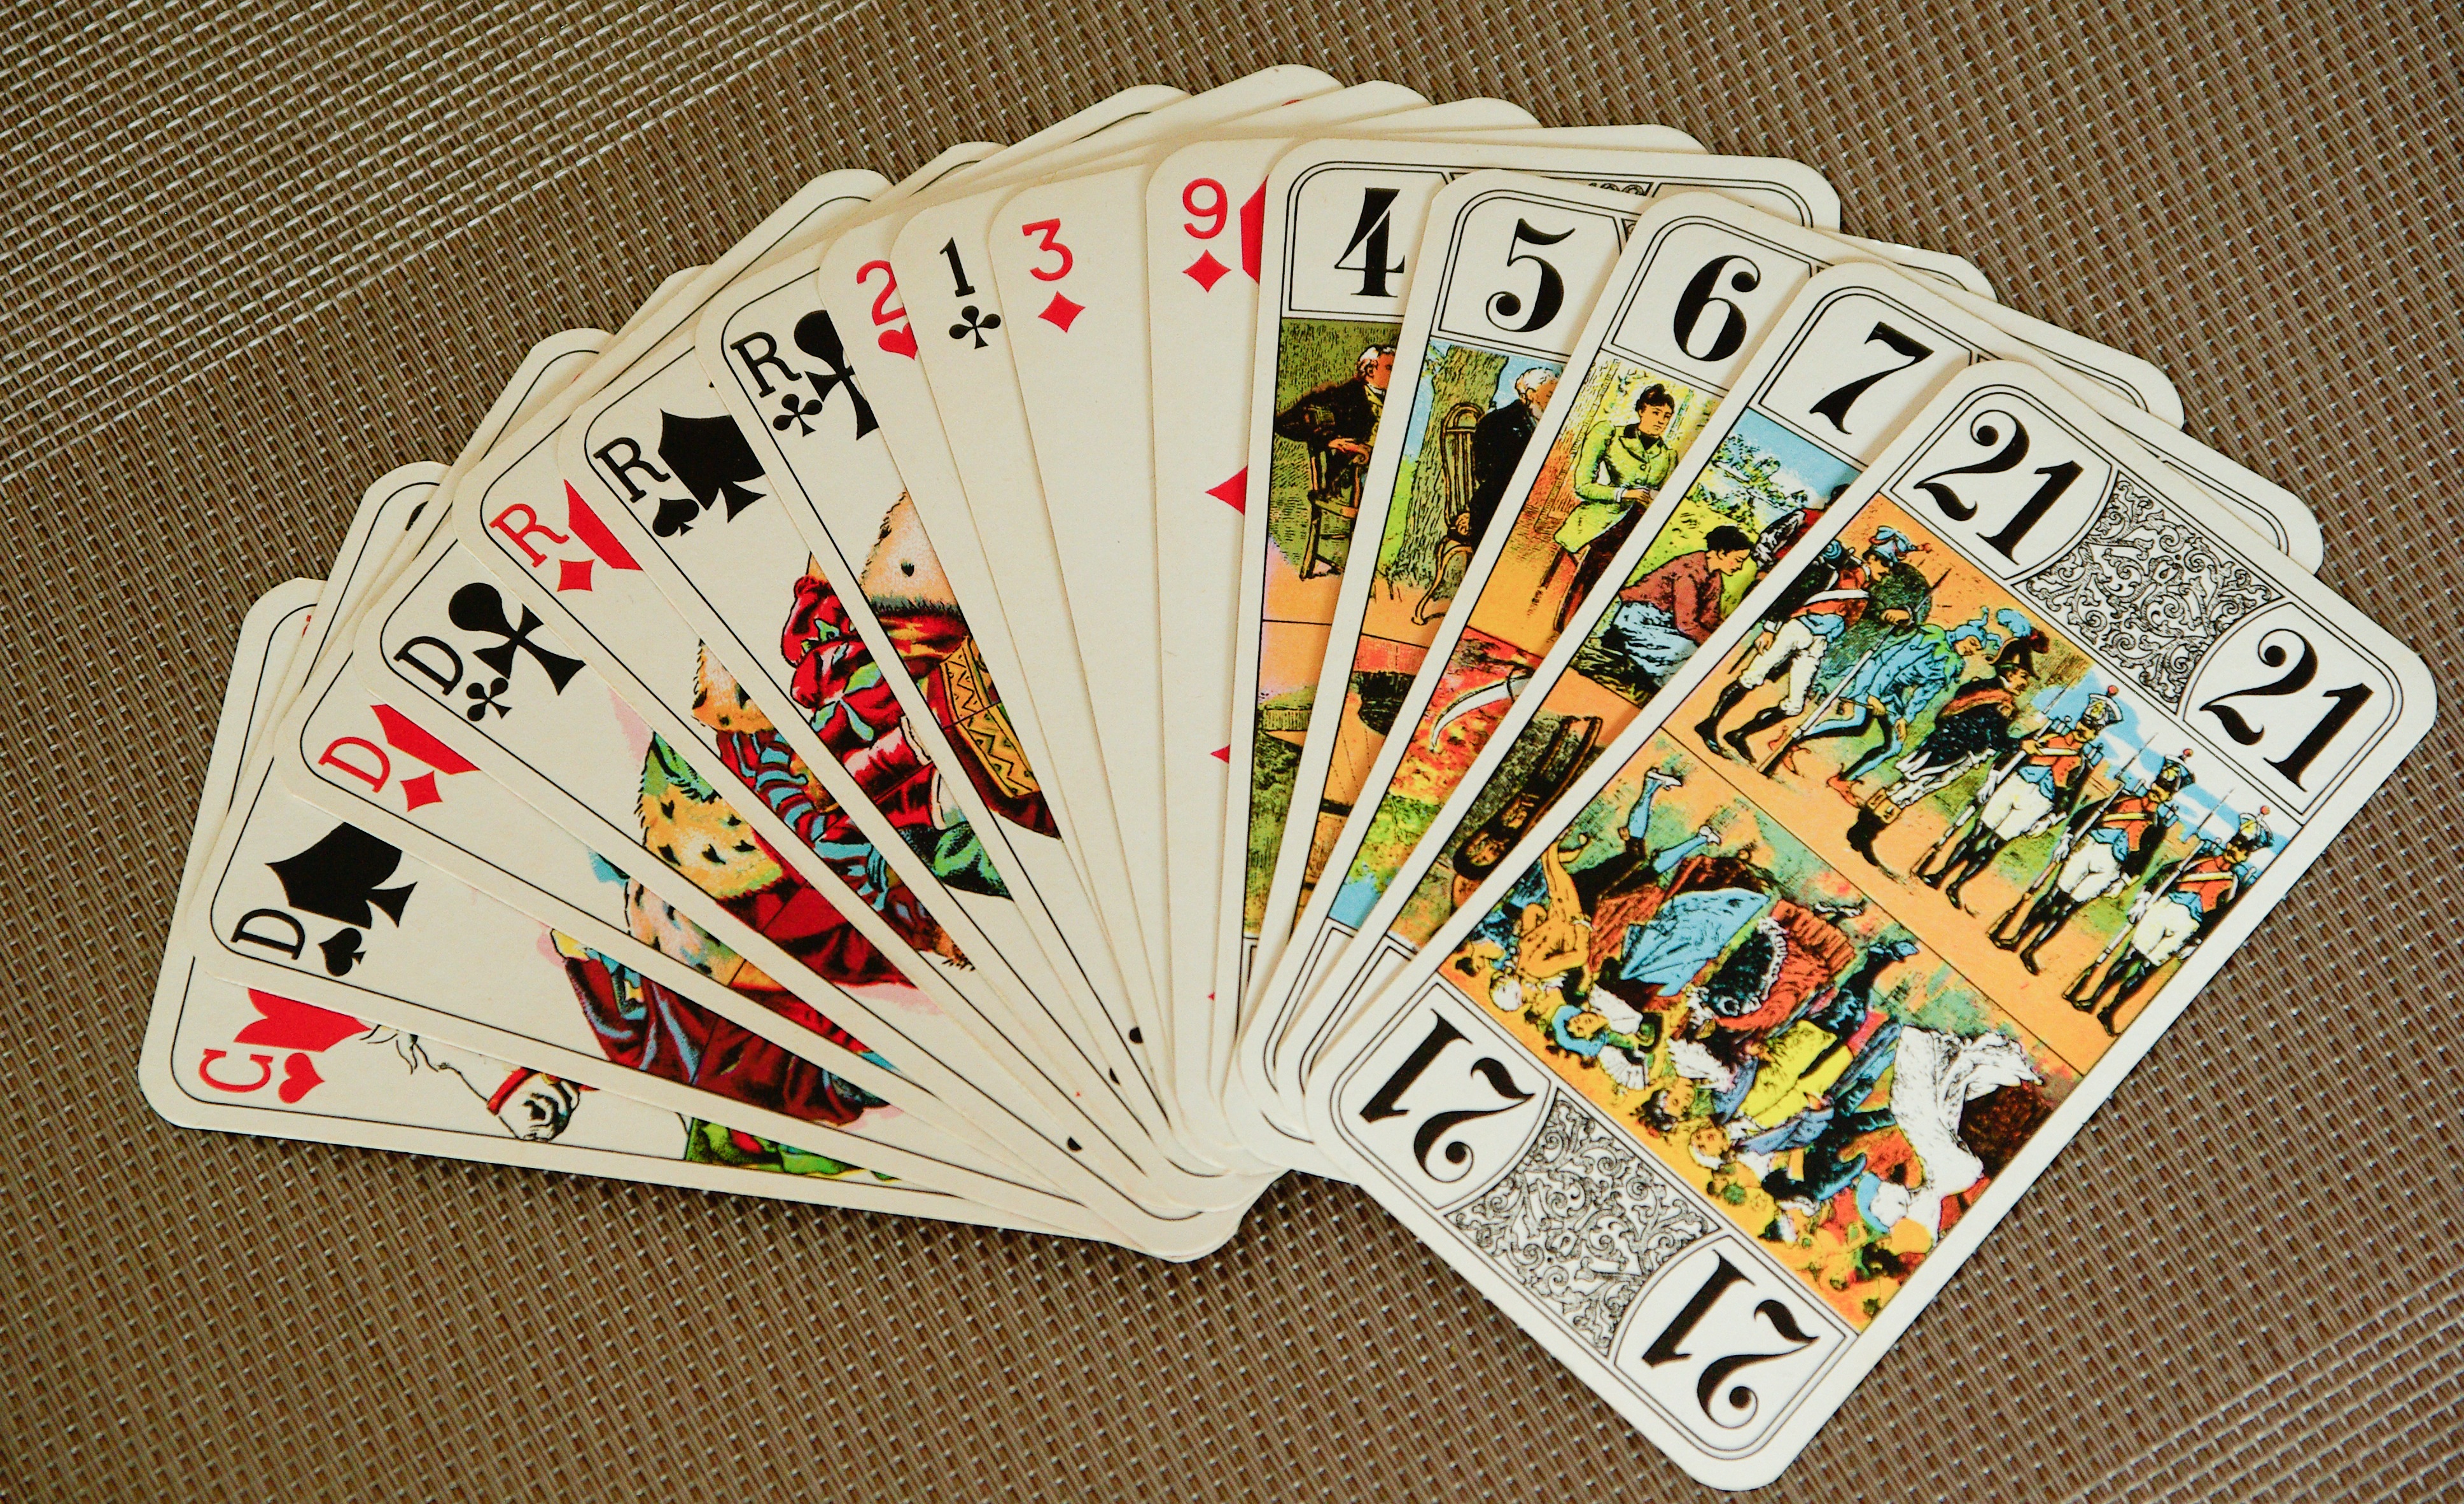
game, player, art, illustration, games, playing cards, tarot